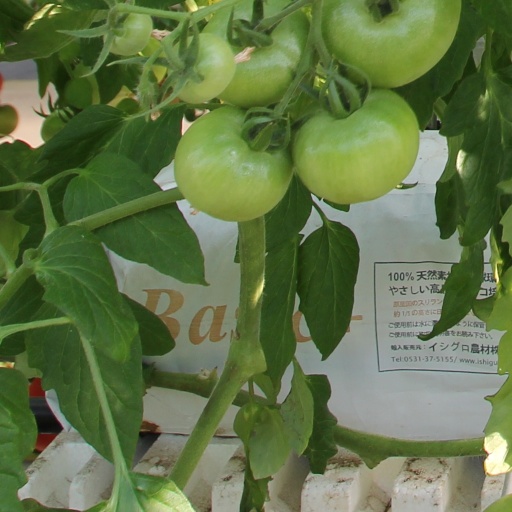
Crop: tomato